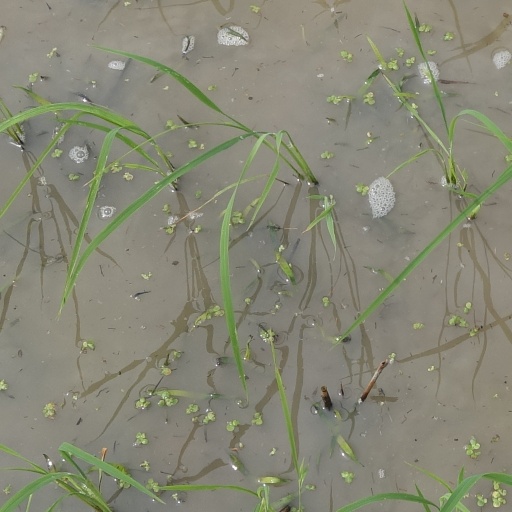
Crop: rice